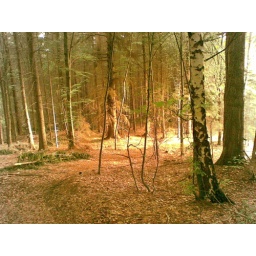
a view from the forest near the zarnesti mountains in romania...